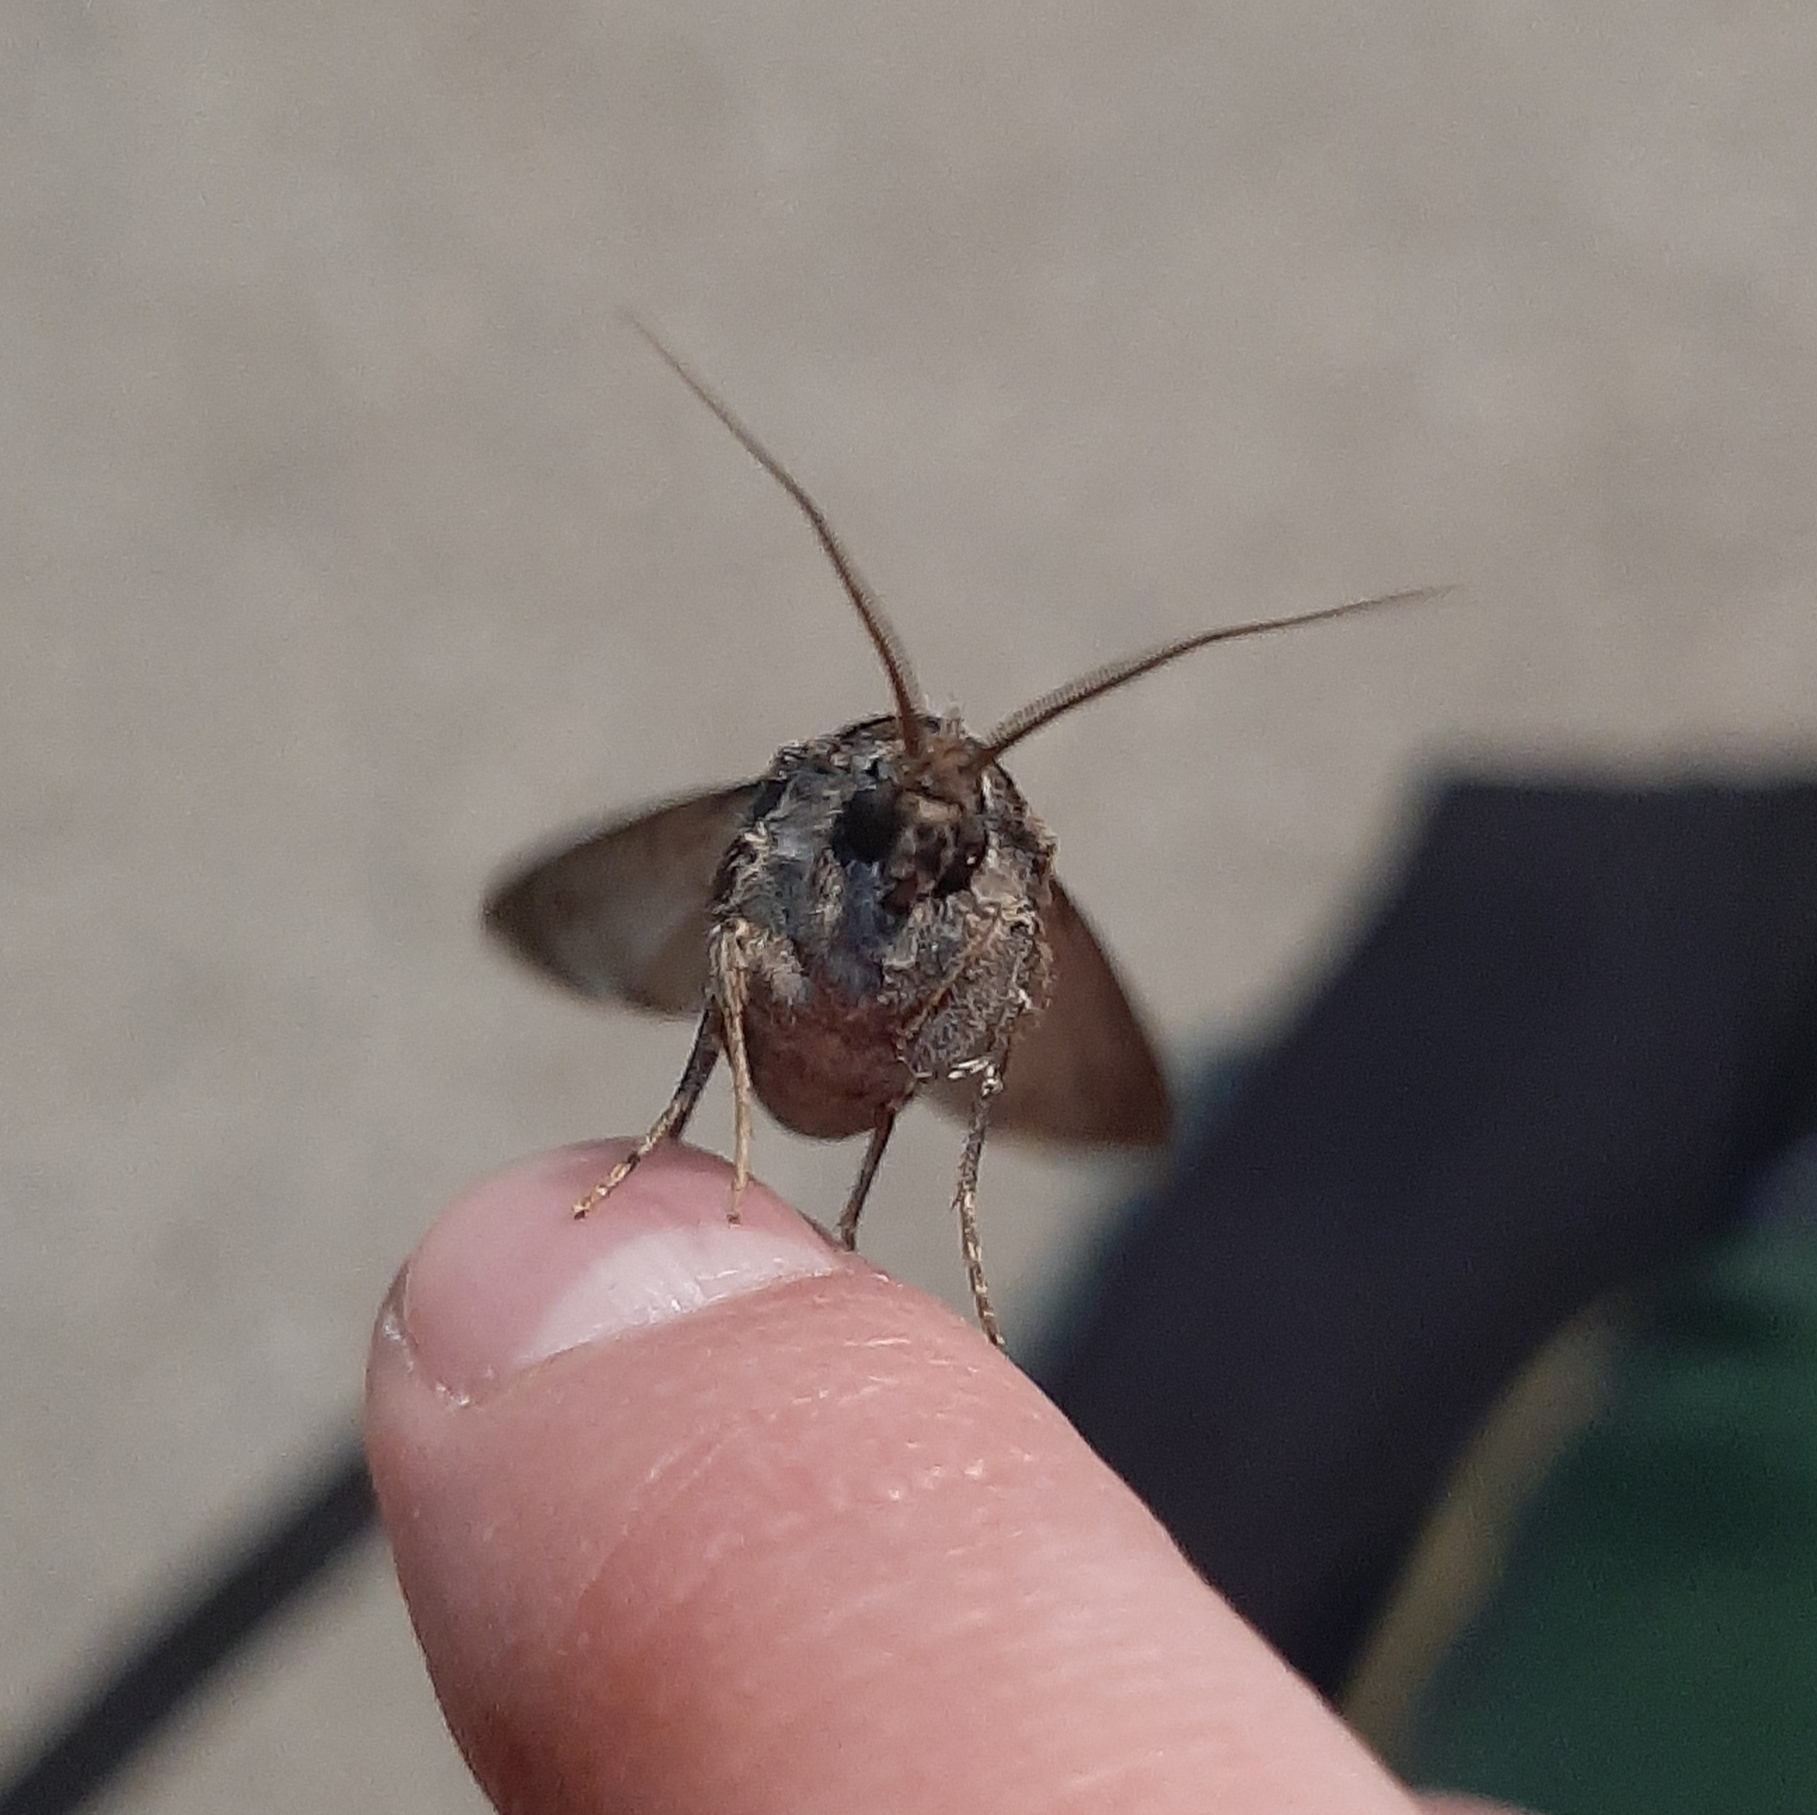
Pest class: cutworms